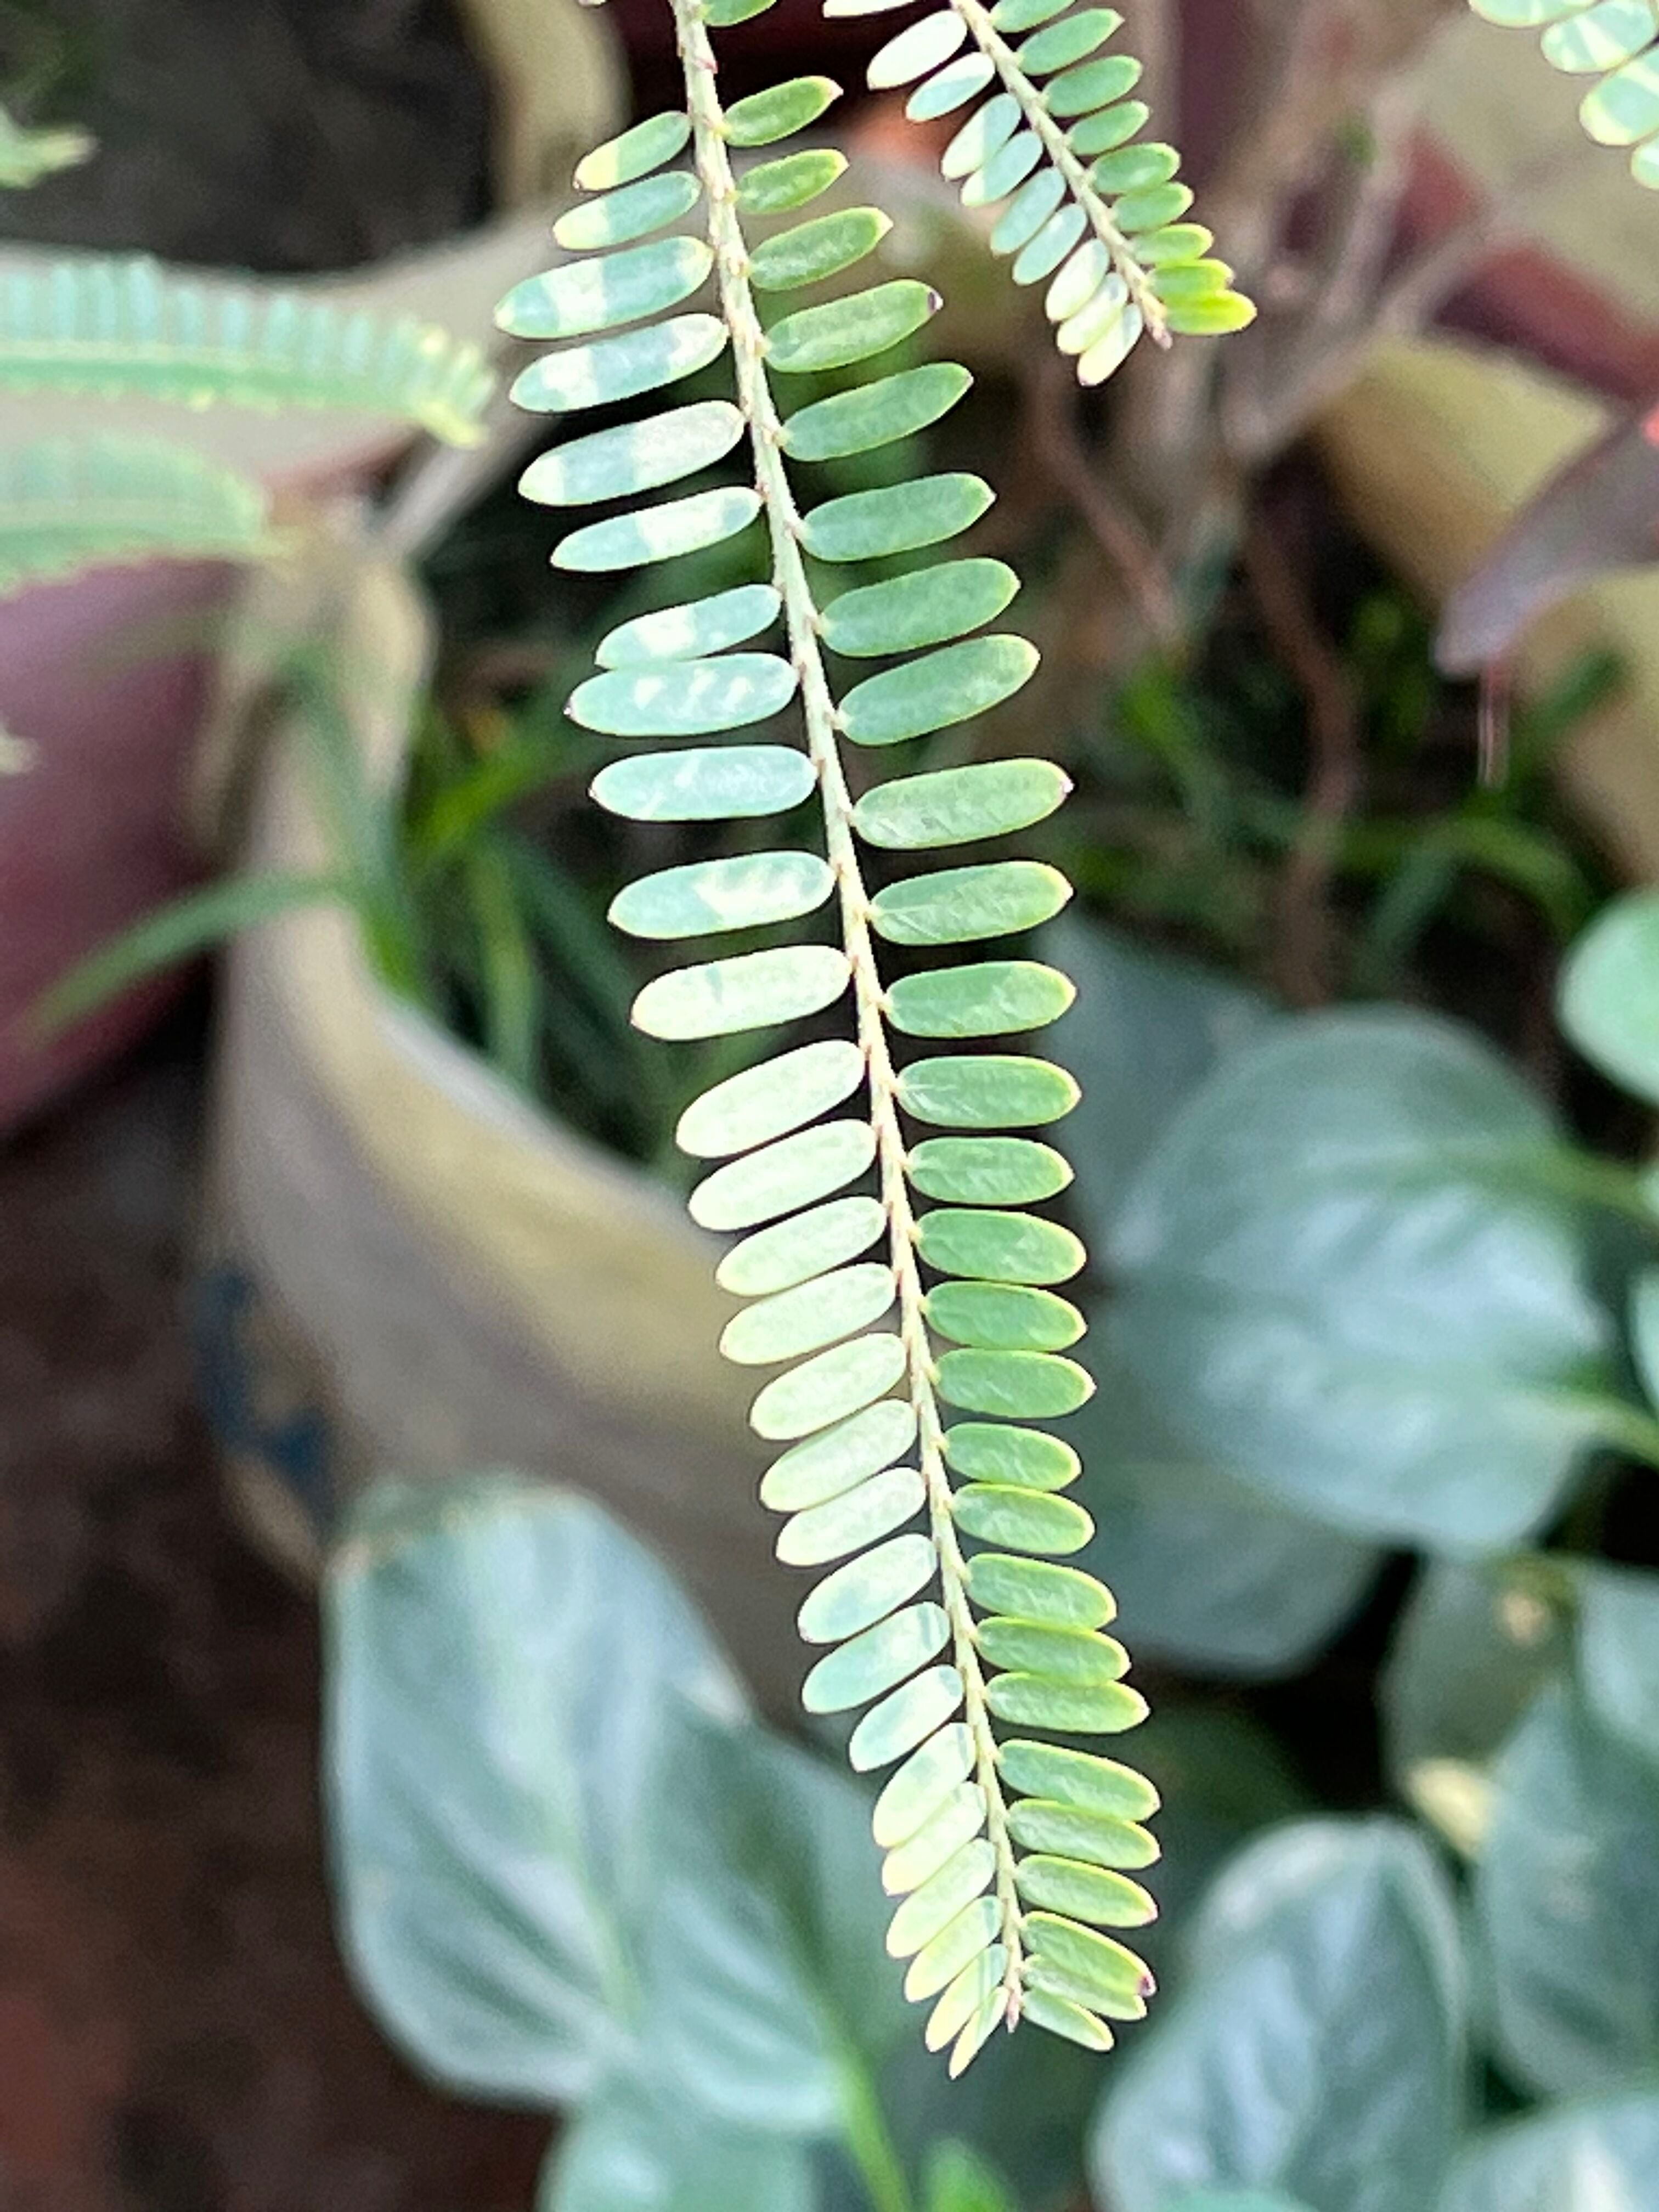
Plant species: phyllanthus-emblica